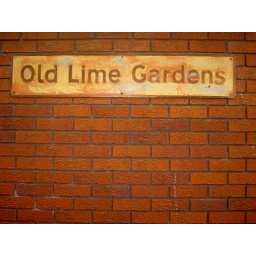
street name by my house